History of Turkish football

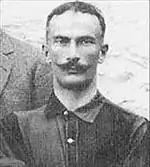
Fuat Hüsnü Kayacan, the first ever Turkish football player.

Football was played between English soldiers and sailors in Ottoman Empire in the late 19th century and it was quickly spread to the minorities, Greeks, Armenians, and the Levantines. The first teams in the Ottoman Empire consisted of Greek, Armenian and English players. One of the first matches recorded in the Empire was in 1889 between Levantine teams: Bournabat Football Club played against "Constantinople FC", according to historian Mehmet Yüce.